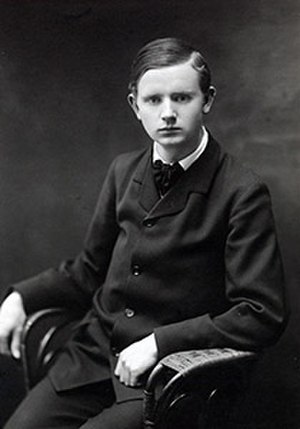
Peter Newland
Portrætbillede af Carl Th. Dreyer taget af Peter Newland ca. 1915
Søren Peter Newland var en dansk fotograf.